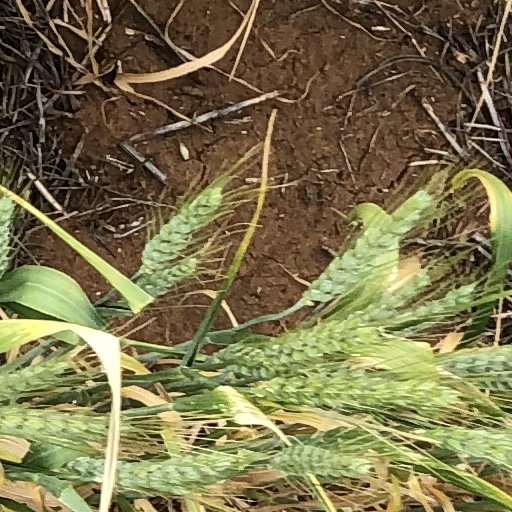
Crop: wheat